Teri Garr

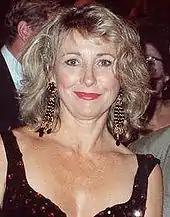
Garr at the AIDS Project Los Angeles (APLA) benefit, September 1990

In the early 1980s, Garr was in a seven-year relationship with film executive Roger Birnbaum. After separating from Birnbaum, Garr was in a seven-year relationship with David Kipper, a physician, to whom she was introduced by Carrie Fisher. In 1993, Garr married building contractor John O'Neil, and that same year, in November, they adopted daughter Molly O'Neil. The couple divorced in 1996.